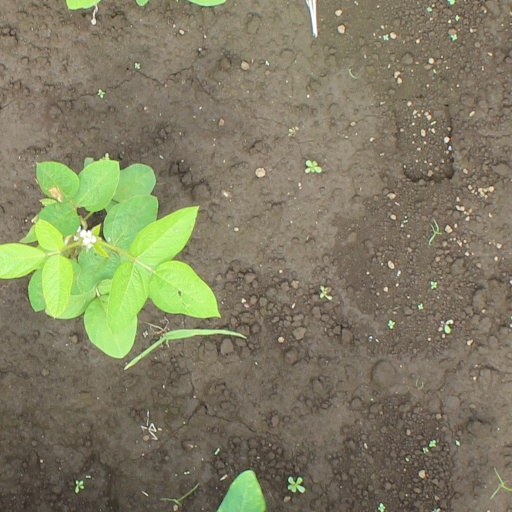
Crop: soybean